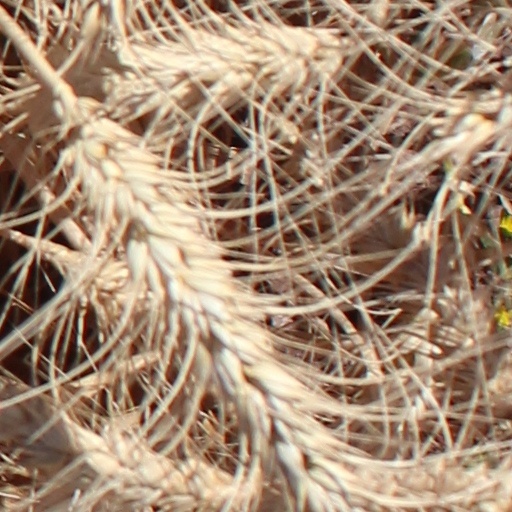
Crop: wheat